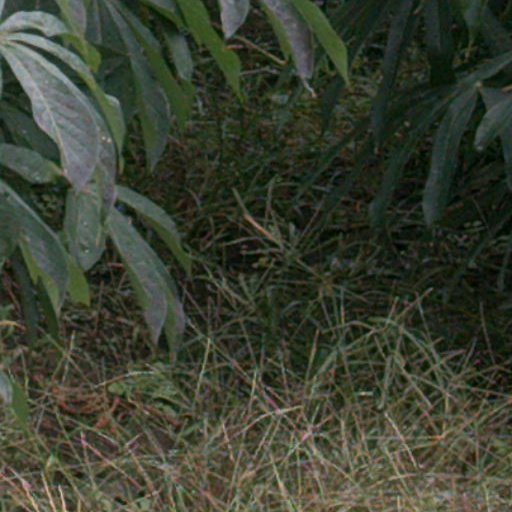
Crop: cassava